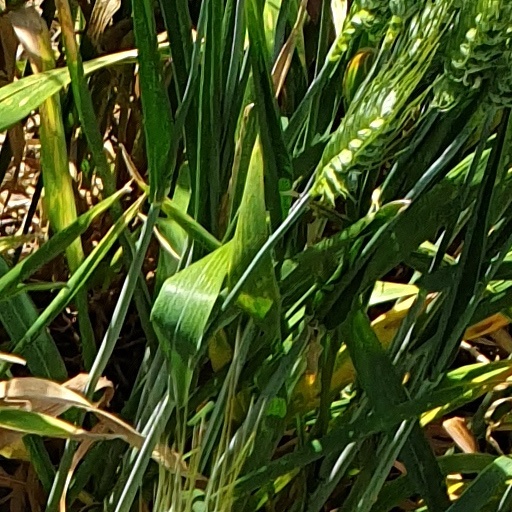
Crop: wheat